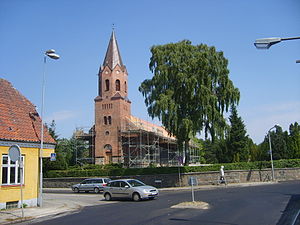
Holme
Holme Kirke i centrum af den tidligere landsby
Holme er en bydel i Aarhus. Holme ligger i postdistriktet Højbjerg med postnummer 8270, ca. 5 kilometer sydvest for Aarhus C.